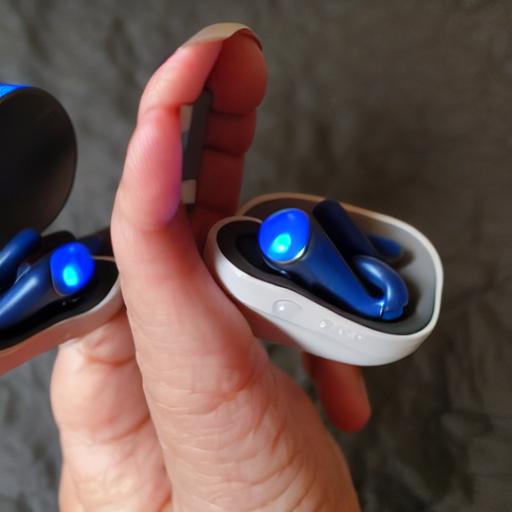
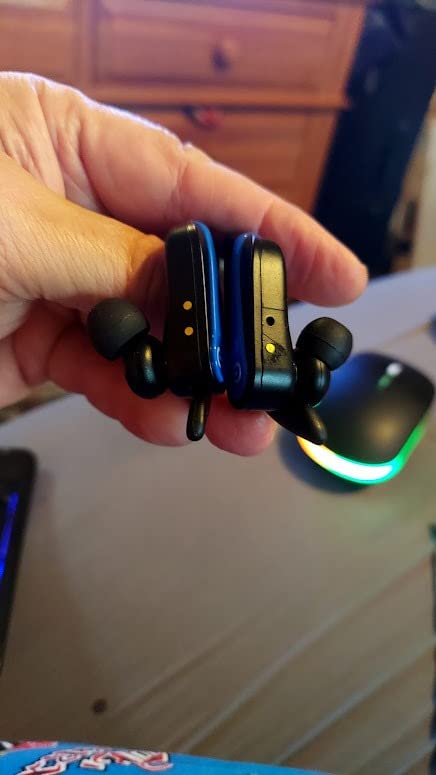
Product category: earbuds
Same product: no